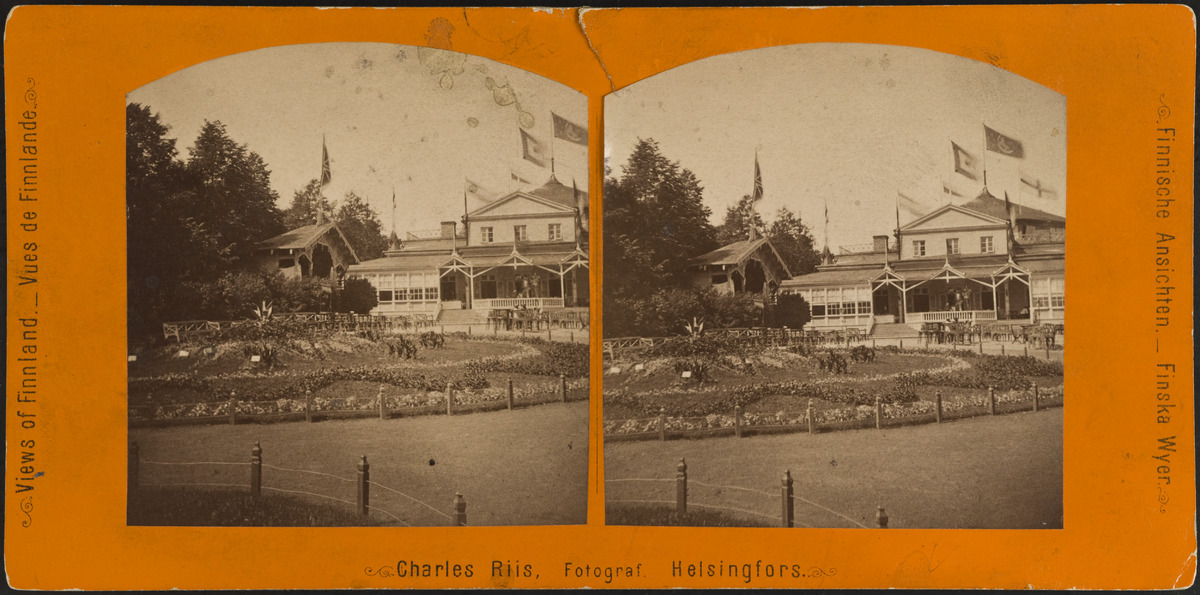
Suomen ensimmäinen yleinen taide- ja teollisuusnäyttely vuonna 1876 Kaivopuistossa, näkymä etelästä Kaivohuoneelle, Theodor Höijerin suunnittelema näyttelyrakennus Kaivohuoneen pohjoispuolella
sisällön kuvaus: Suomen ensimmäinen yleinen taide- ja teollisuusnäyttely vuonna 1876 Kaivopuistossa, näkymä etelästä Kaivohuoneelle, Theodor Höijerin suunnittelema näyttelyrakennus Kaivohuoneen pohjoispuolella. Etualalla puutarhanäyttely. Osa kolmeosaista

panoraamaa

G895-897. mustavalkoinen
Kuvaaja: Riis, Charles, valokuvaaja
Ajankohta: kuvausaika 1876
Paikka: Suomi, Uusimaa, Helsinki, Ullanlinna Helsinki, Kaivopuisto
Aiheet: messut, näyttelyt, puurakennukset, puutarhat, liput, viirit